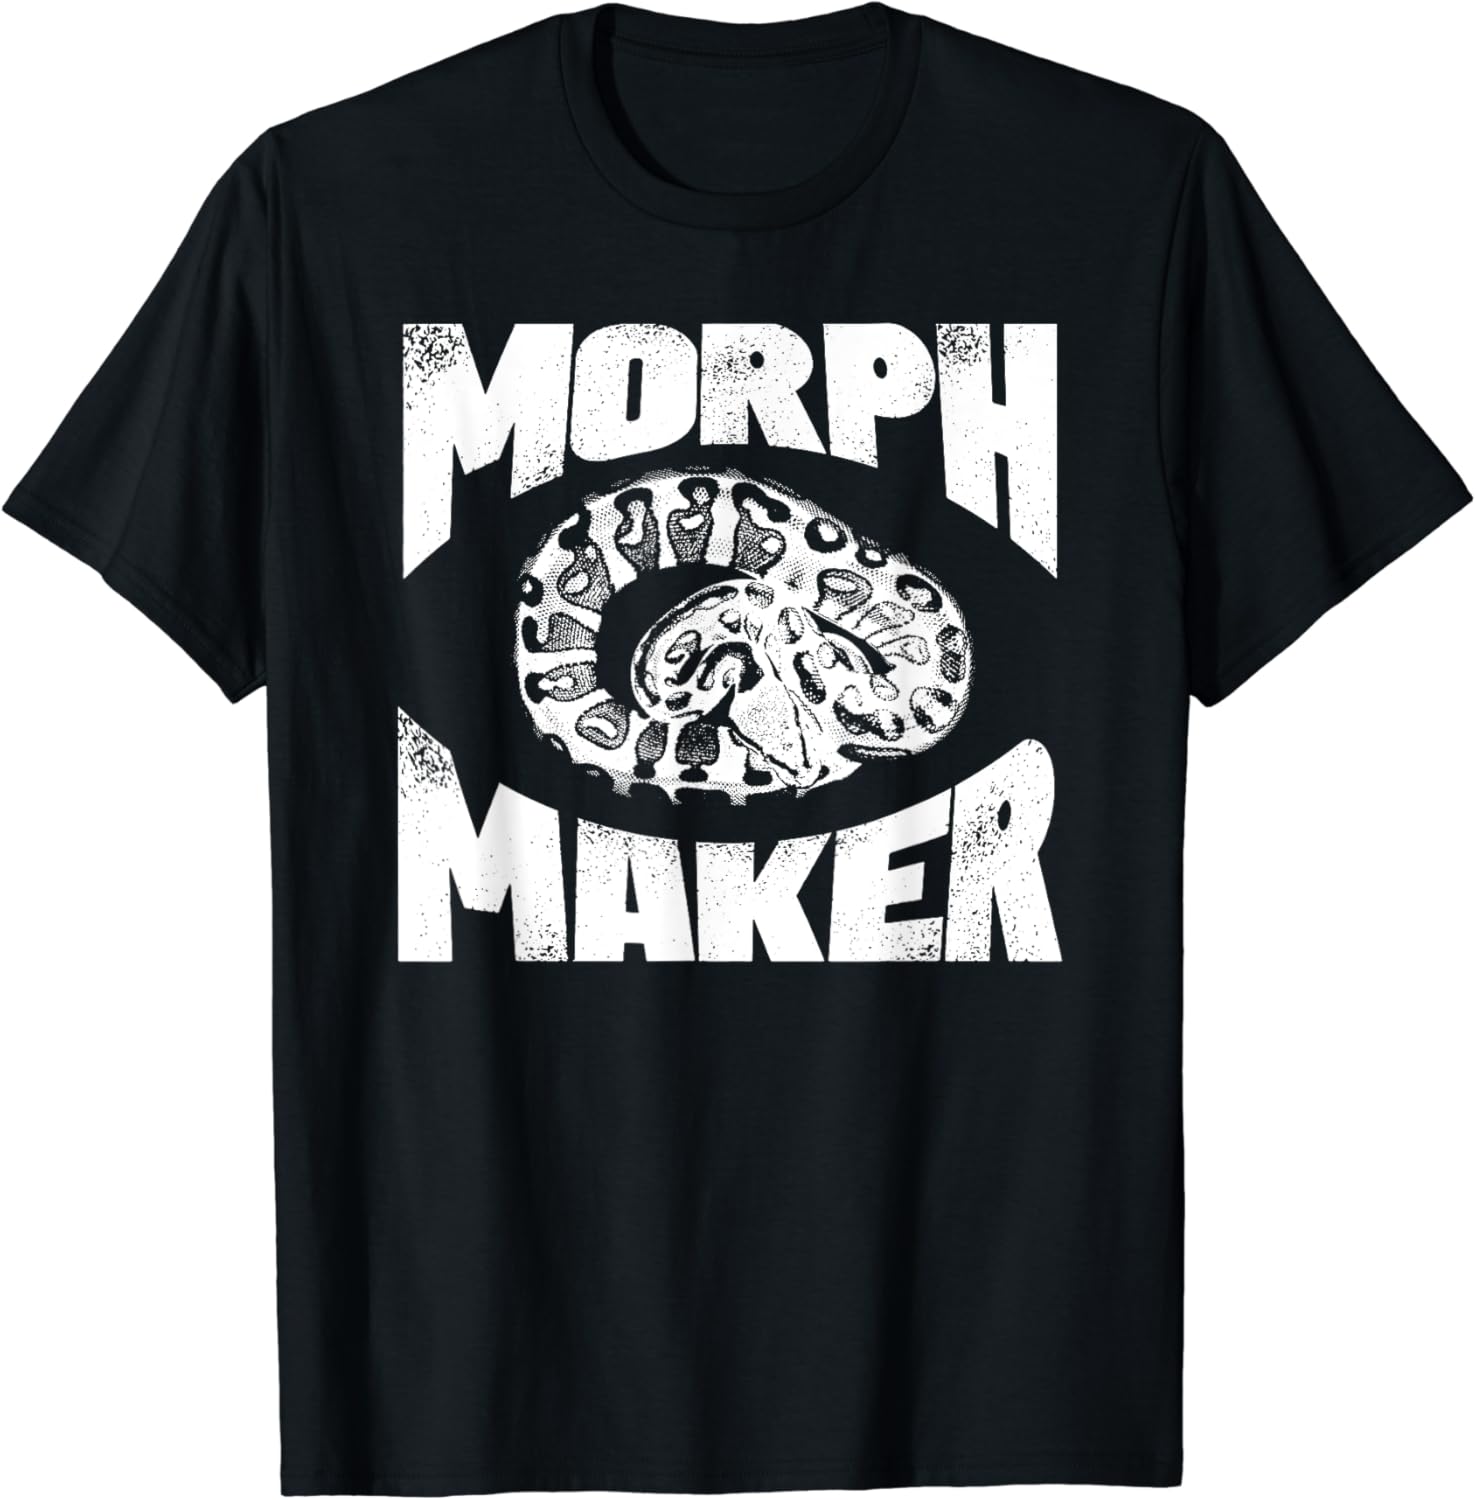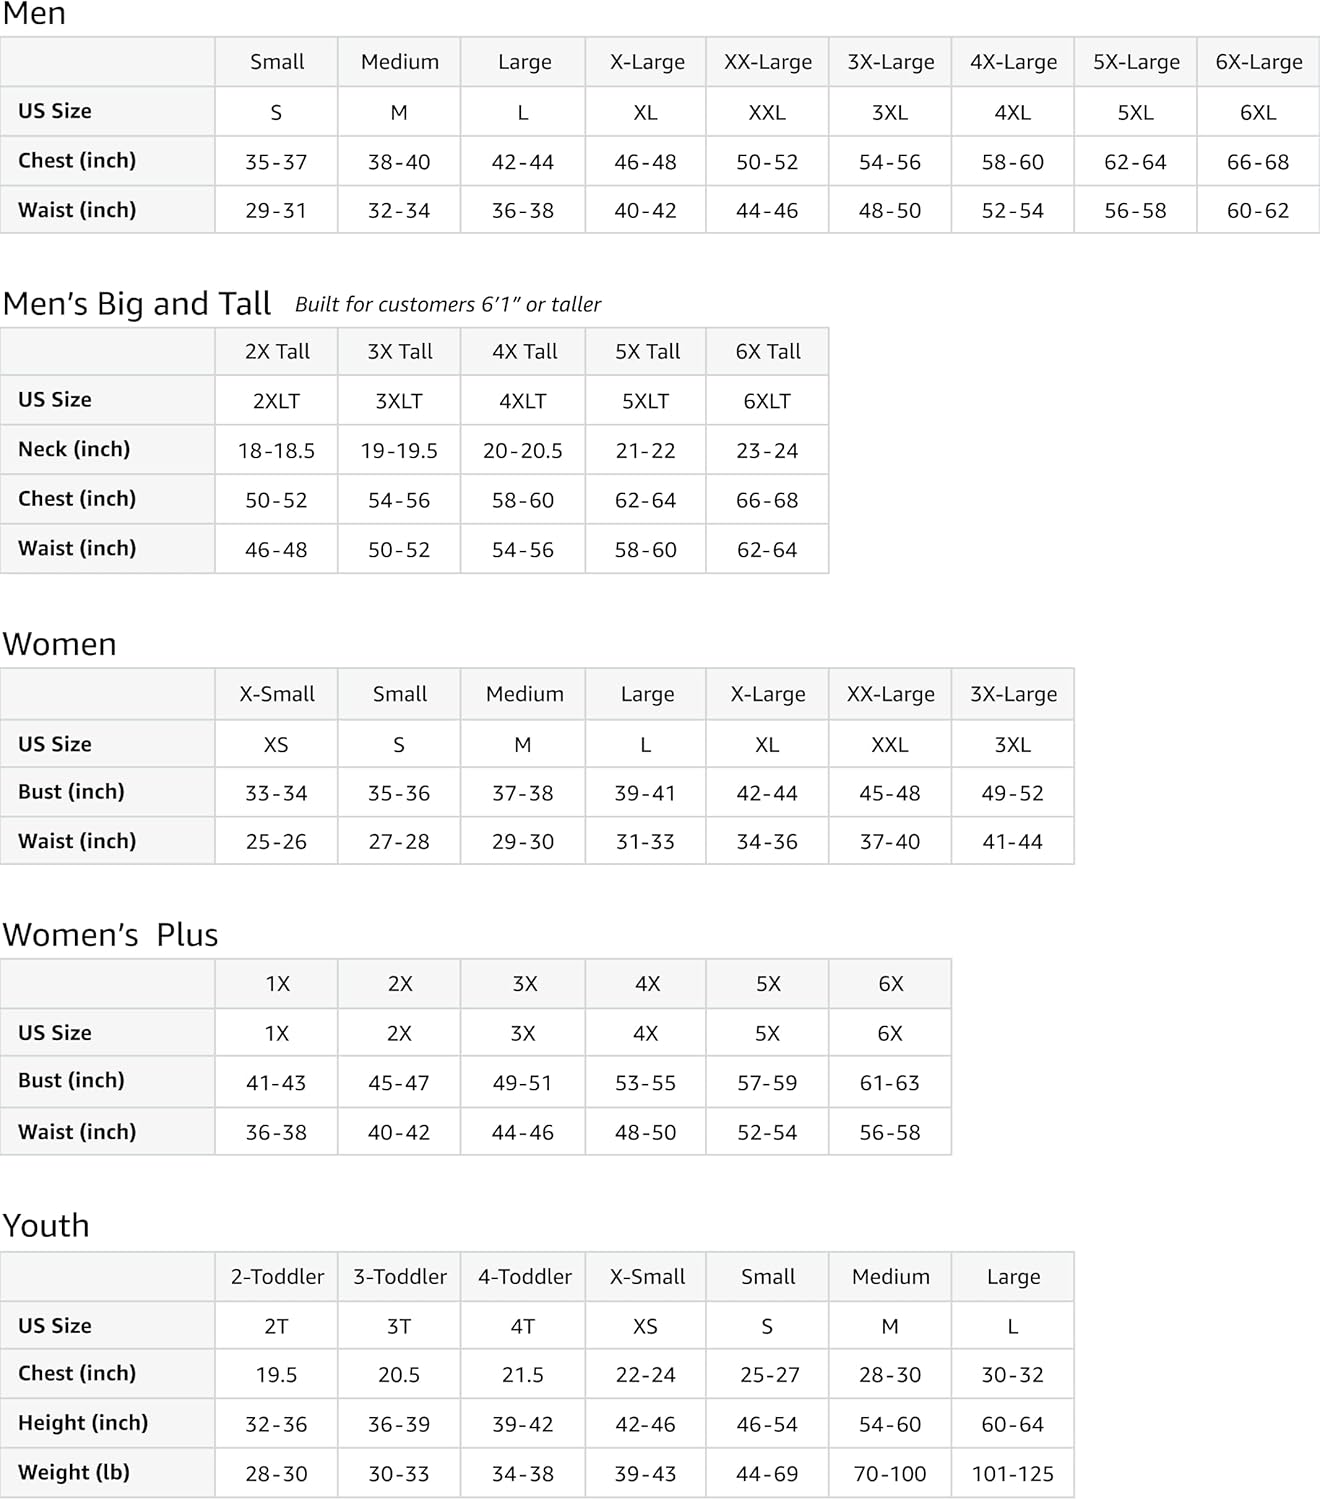
Funny Pet Love Ball Python T-Shirt - Snake Breeders Gift
Category: AMAZON FASHION
Great gift idea for the ball python reptile snake breeder lover in your life. Have fun herping in this tee.
Features: Solid colors: 100% Cotton; Heather Grey: 90% Cotton, 10% Polyester; All Other Heathers: 50% Cotton, 50% Polyester | Imported | Pull On closure | Machine Wash | Great gift idea for the ball python reptile snake breeder lover in your life. Have fun herping in this tee. | "Morph Maker" Ball Python Breeder Tee Shirt. | Lightweight, Classic fit, Double-needle sleeve and bottom hem